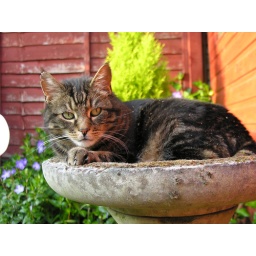
Chippy waiting for birds in the bird bath